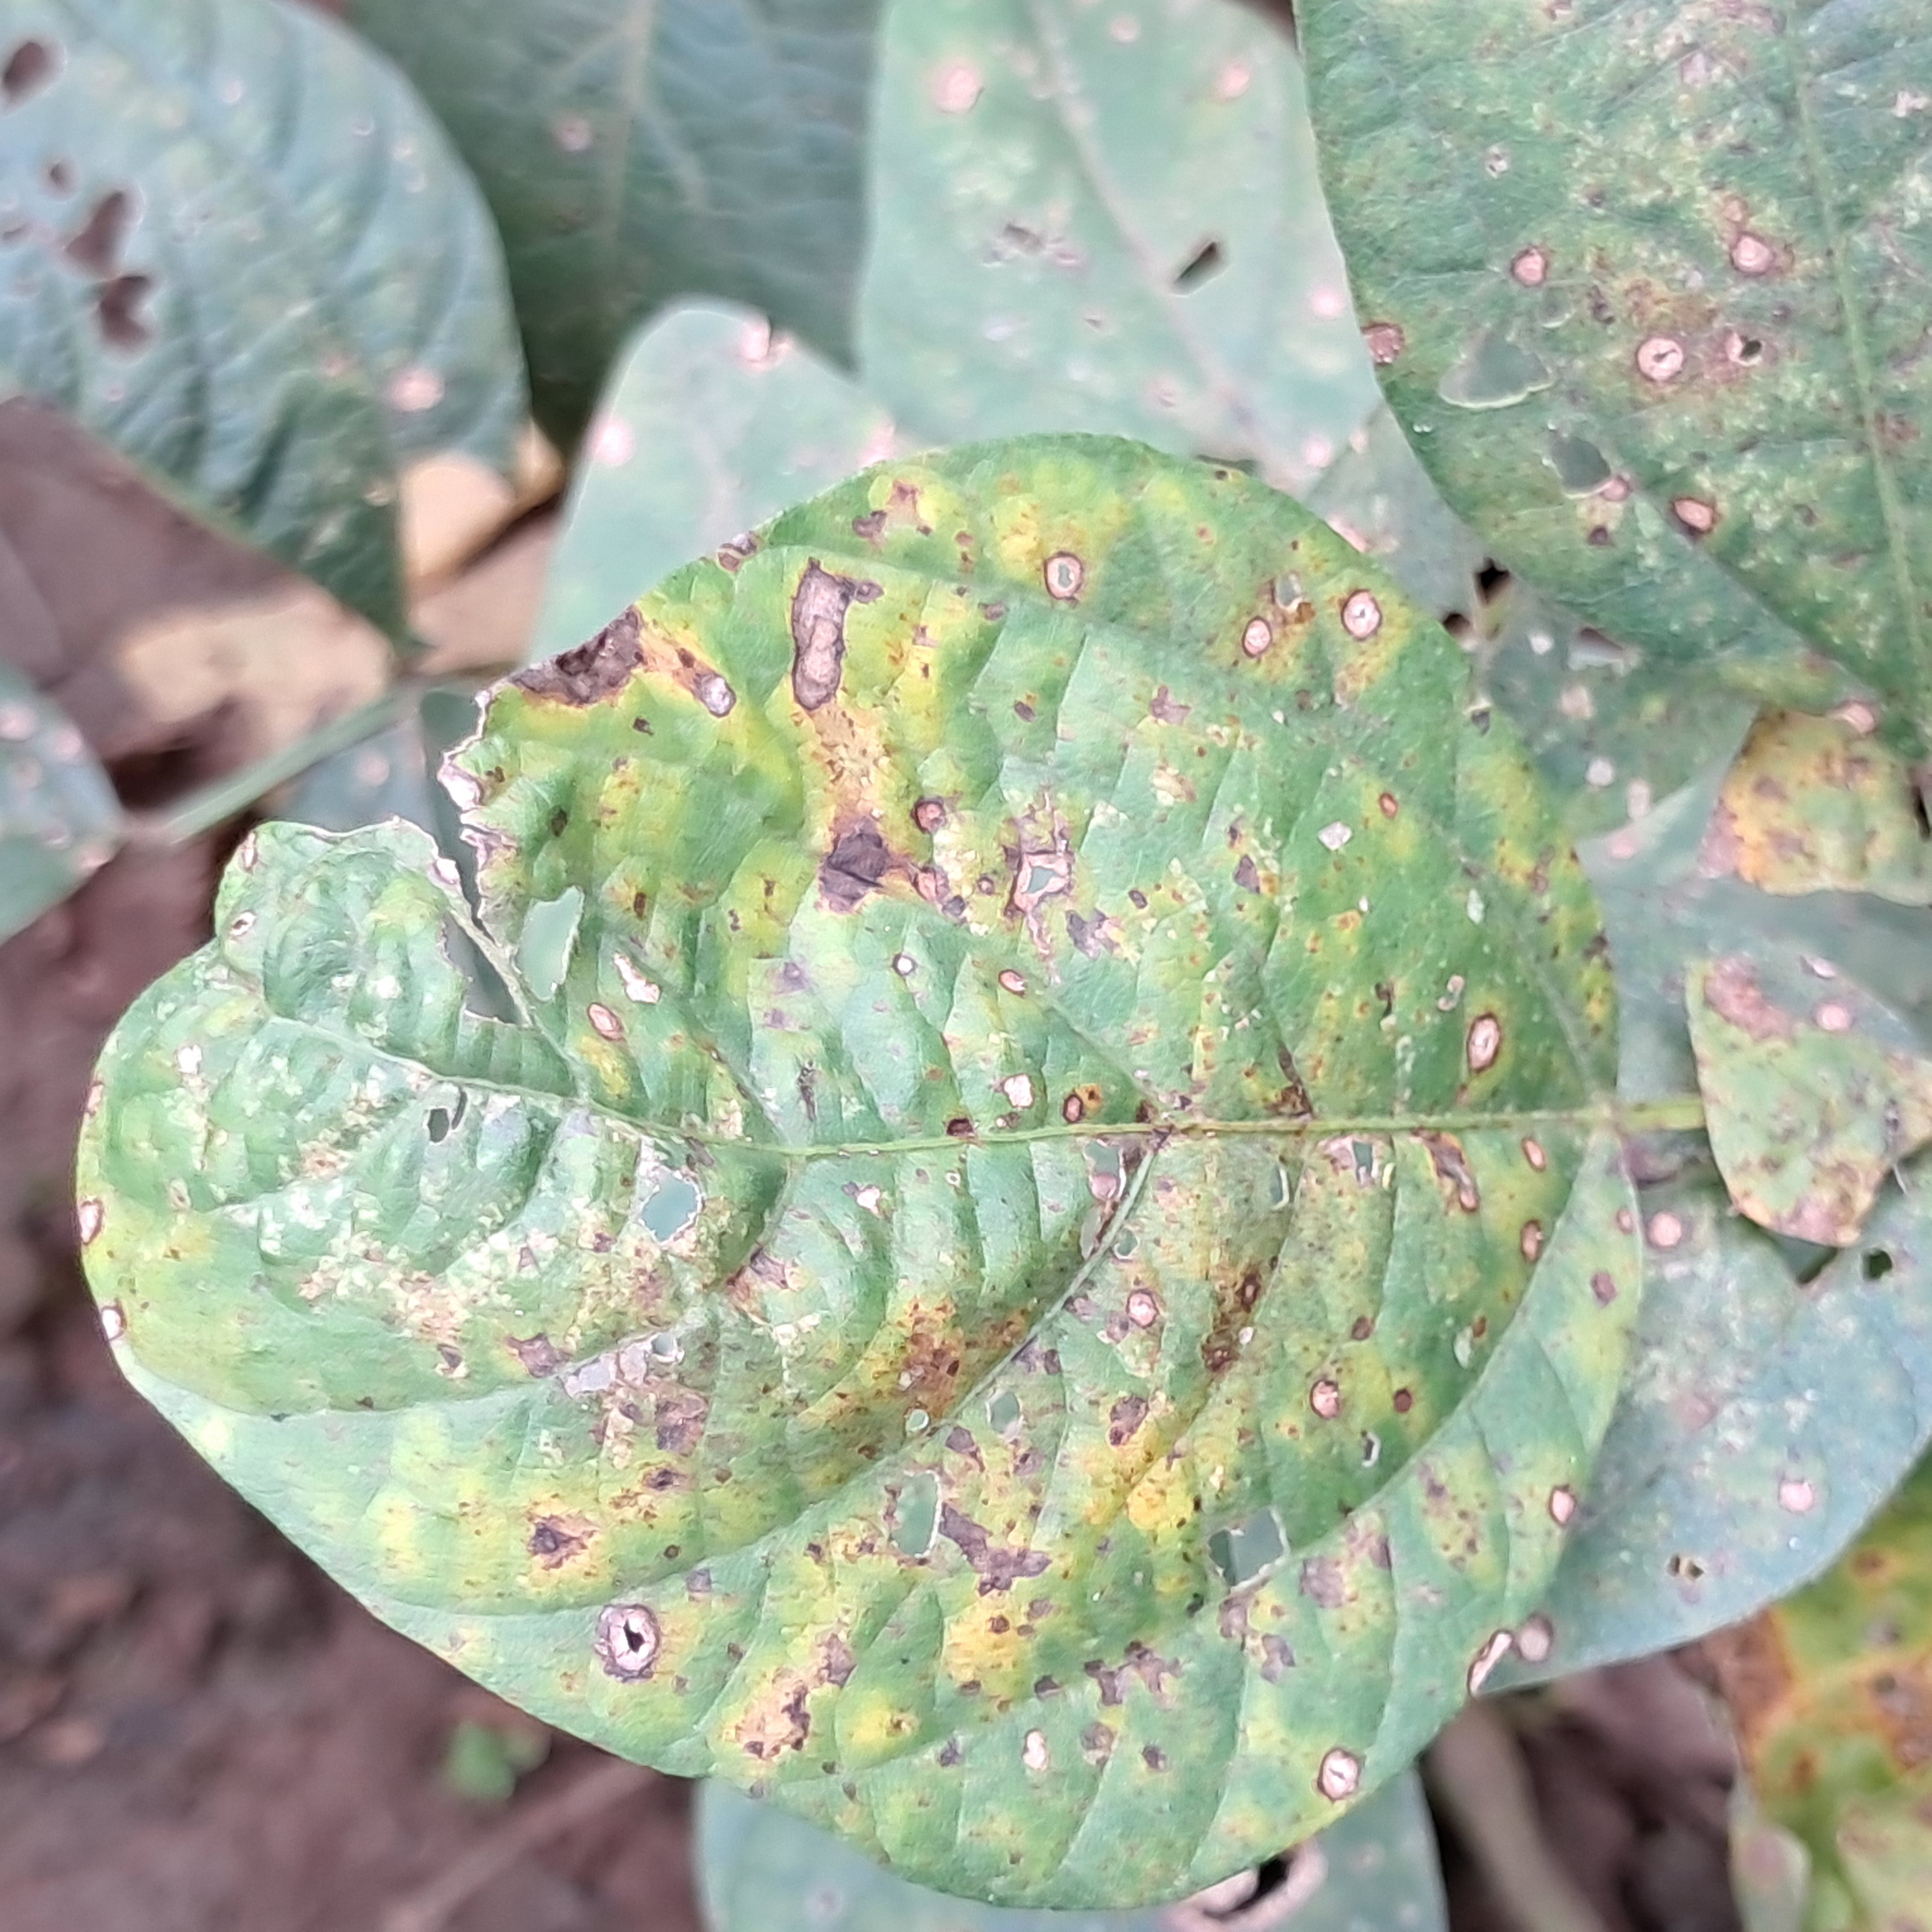
Label: Frog_Leaf_Eye